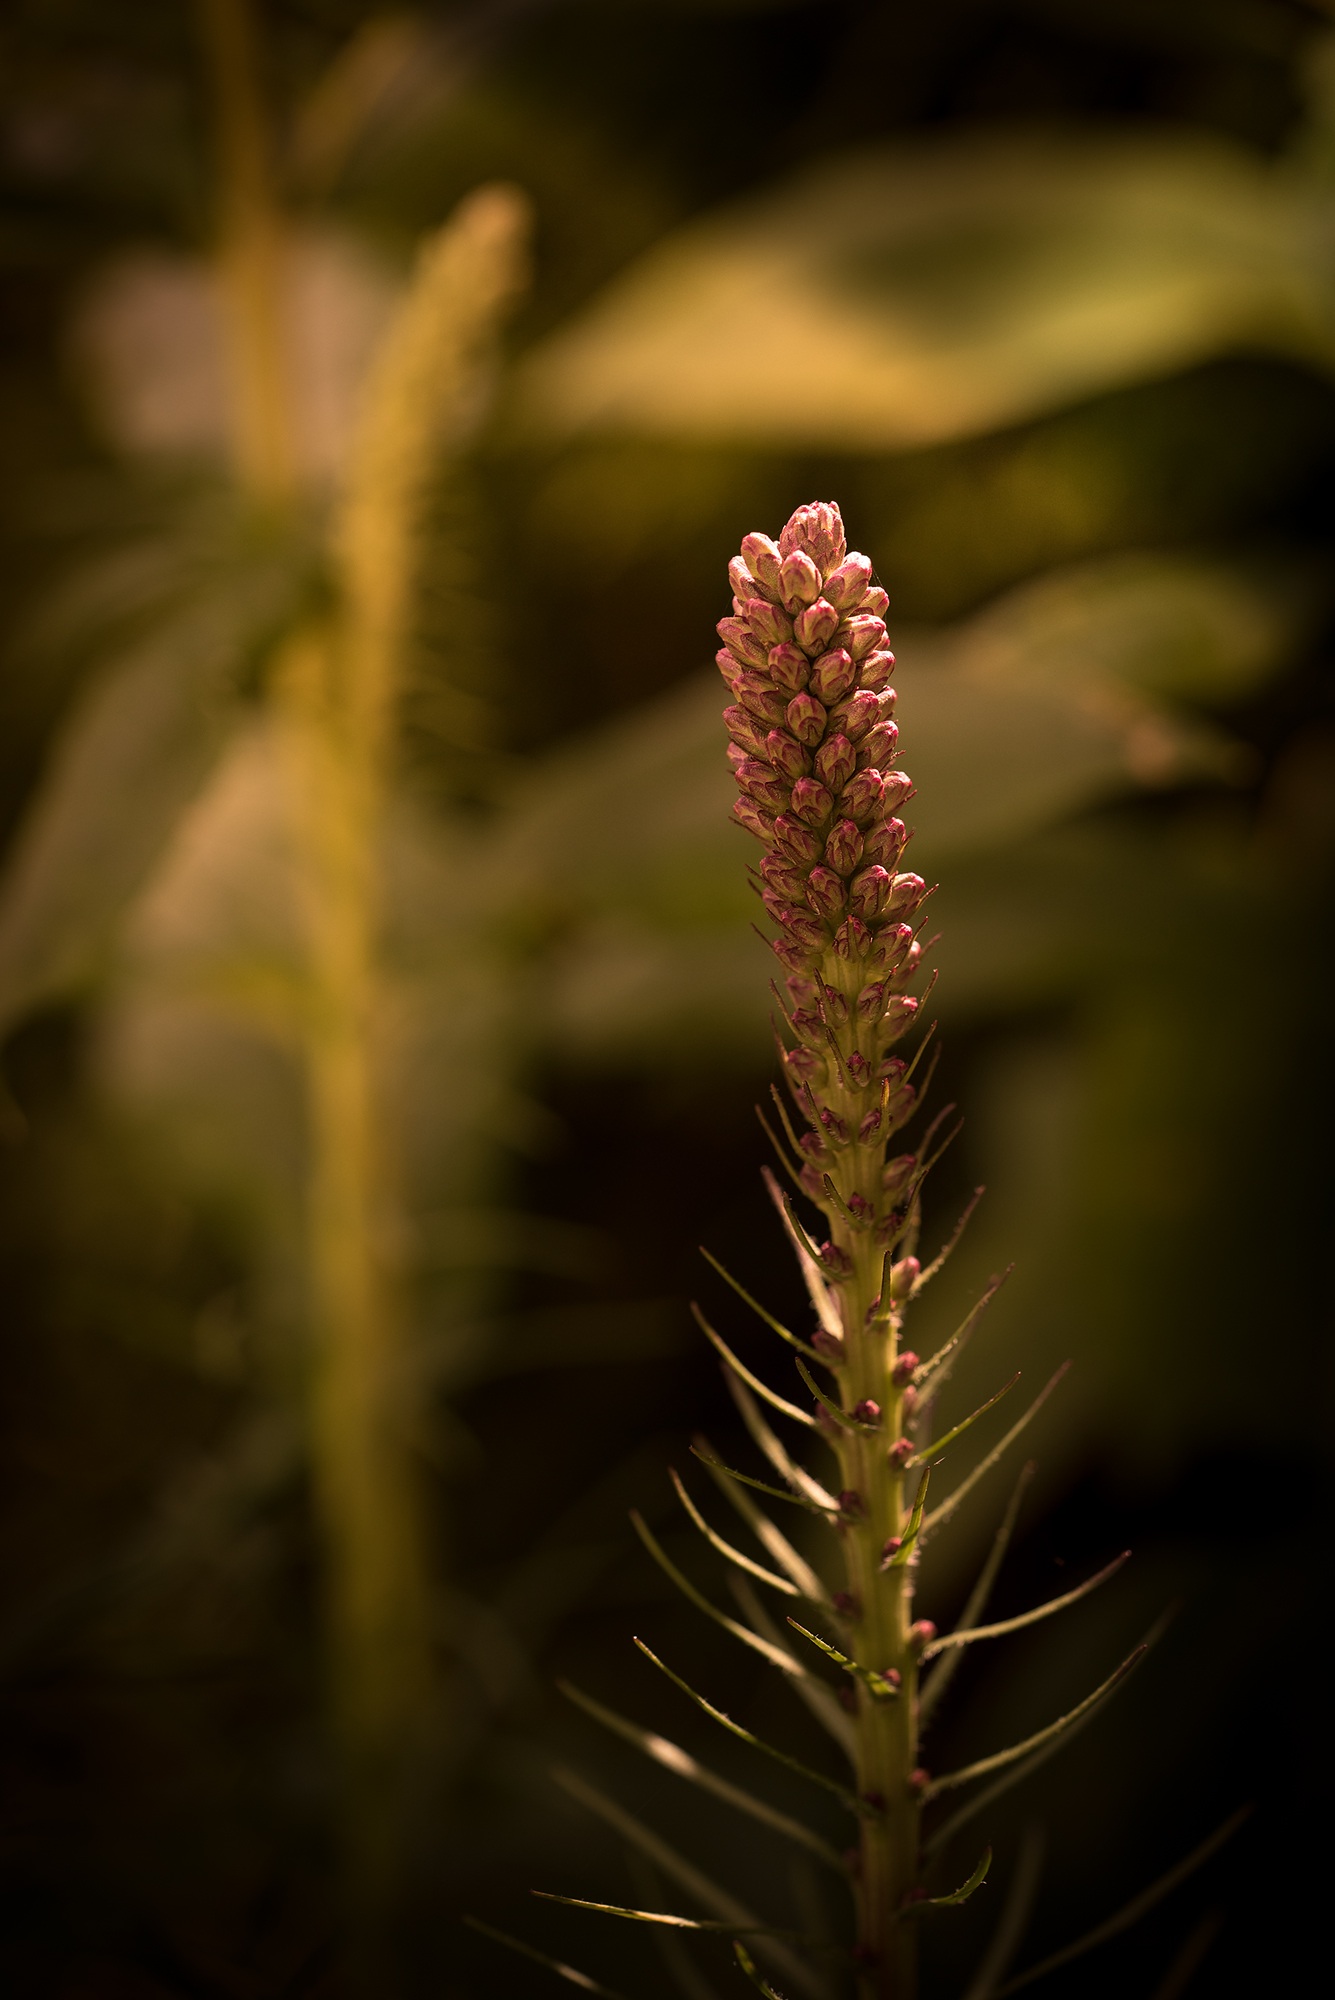
tree, nature, grass, branch, blossom, plant, leaf, flower, bloom, summer, green, autumn, botany, garden, close, flora, close up, asteraceae, closed, flower garden, composites, macro photography, in the garden, flowering plant, closed flower, liatris spicata, splendor notch, grass family, plant stem, woody plant, land plant